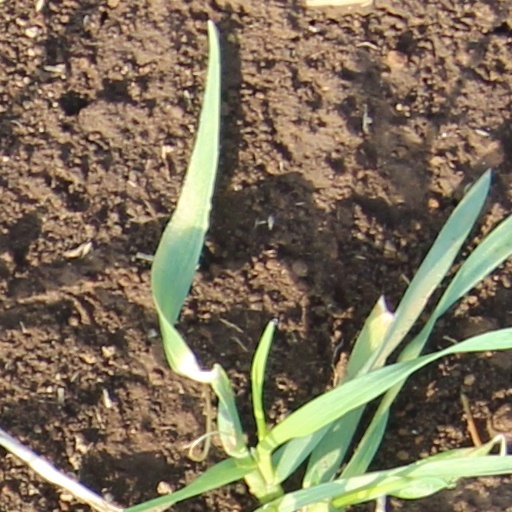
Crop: wheat